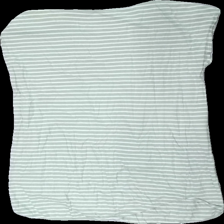
View: back
Type: Night gown
Category: Ladies
Brand: Mywear (Ica)
Colors: White, Green
Material: 100% cotton
Pattern: Striped
Size: S
Season: All
Stains: Major
Damage: fläck
Damage location: top center
Damage 2: fläck
Damage 2 location: middle center
Damage 3: fläck
Damage 3 location: bottom center
Price range: <50
Recommended usage: Export
Description: randigt nattlinne med stora fläckar fram och sned i söm